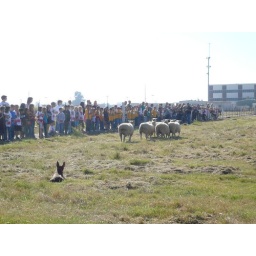
The dog was herding the sheep around the pen.